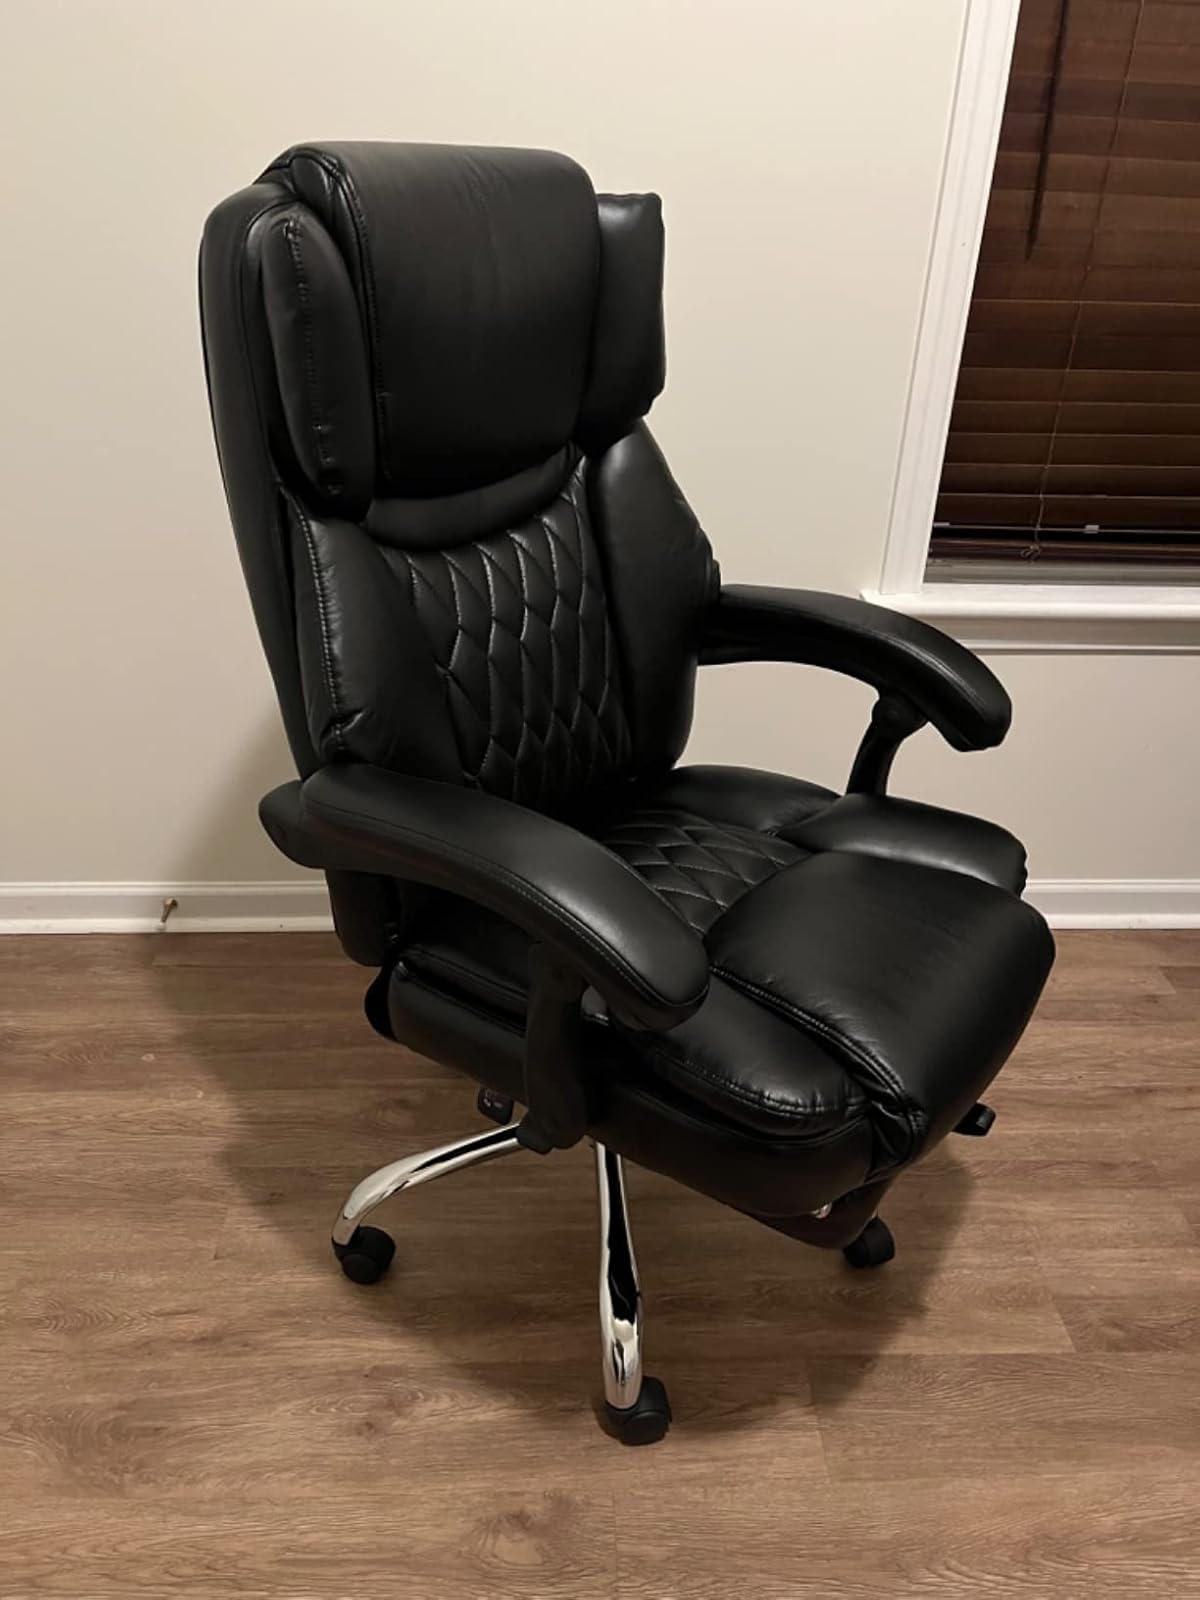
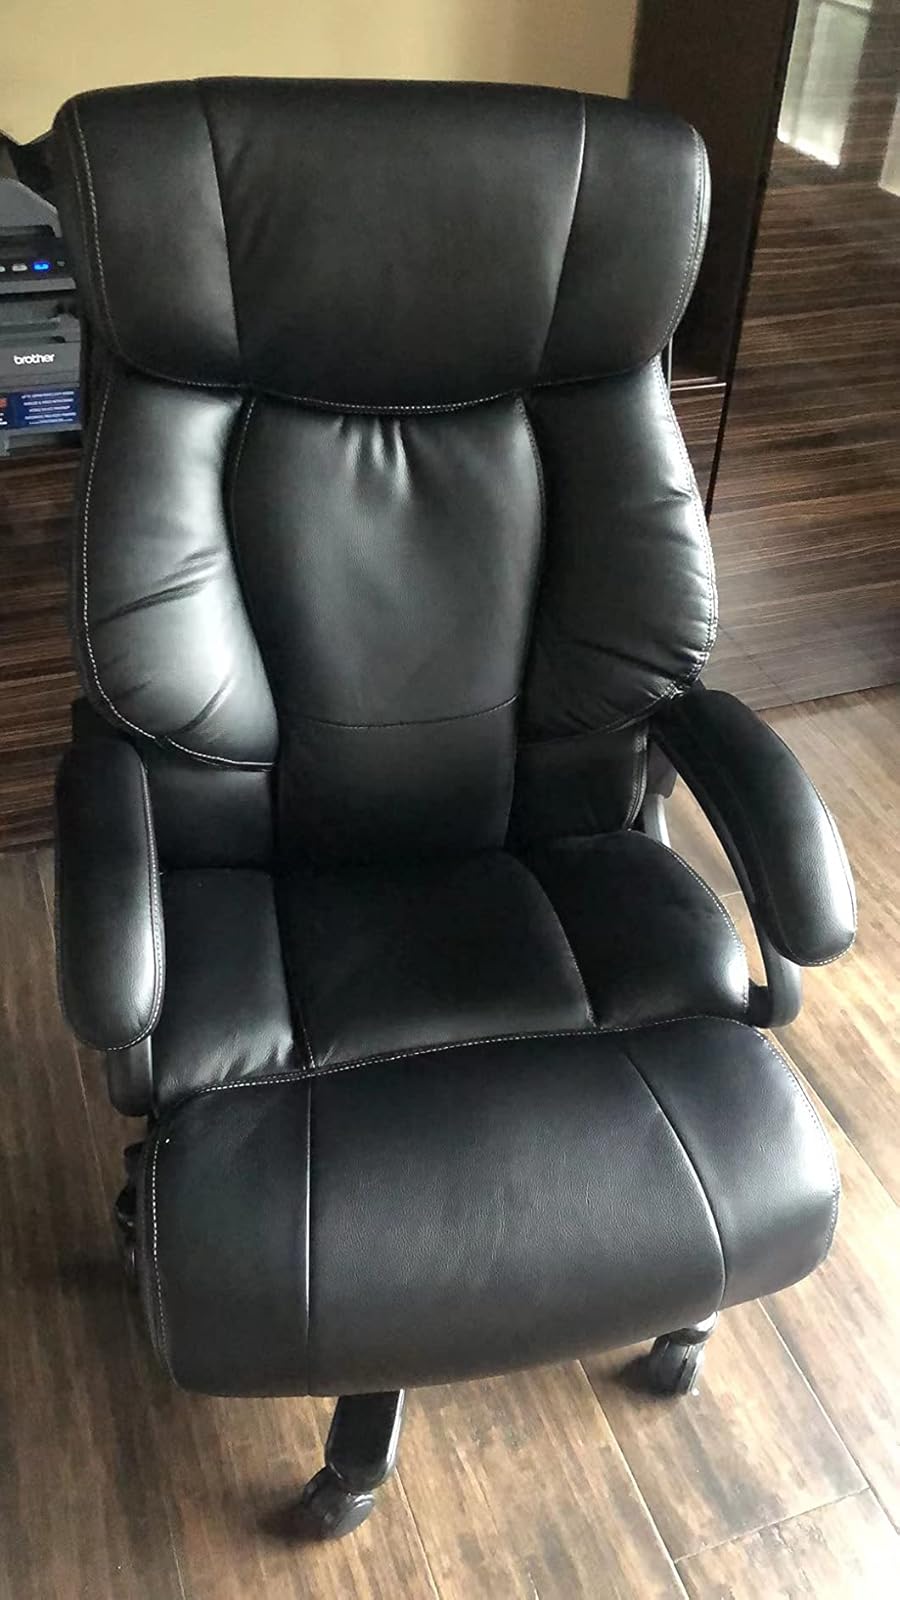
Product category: items_chair
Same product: no